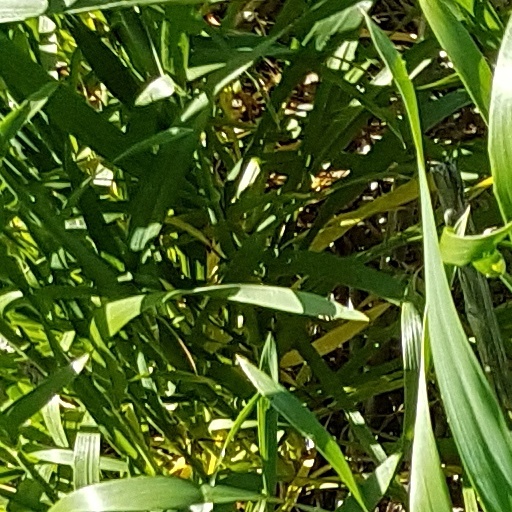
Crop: wheat